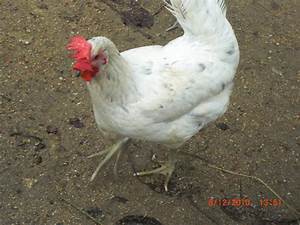
Label: chicken